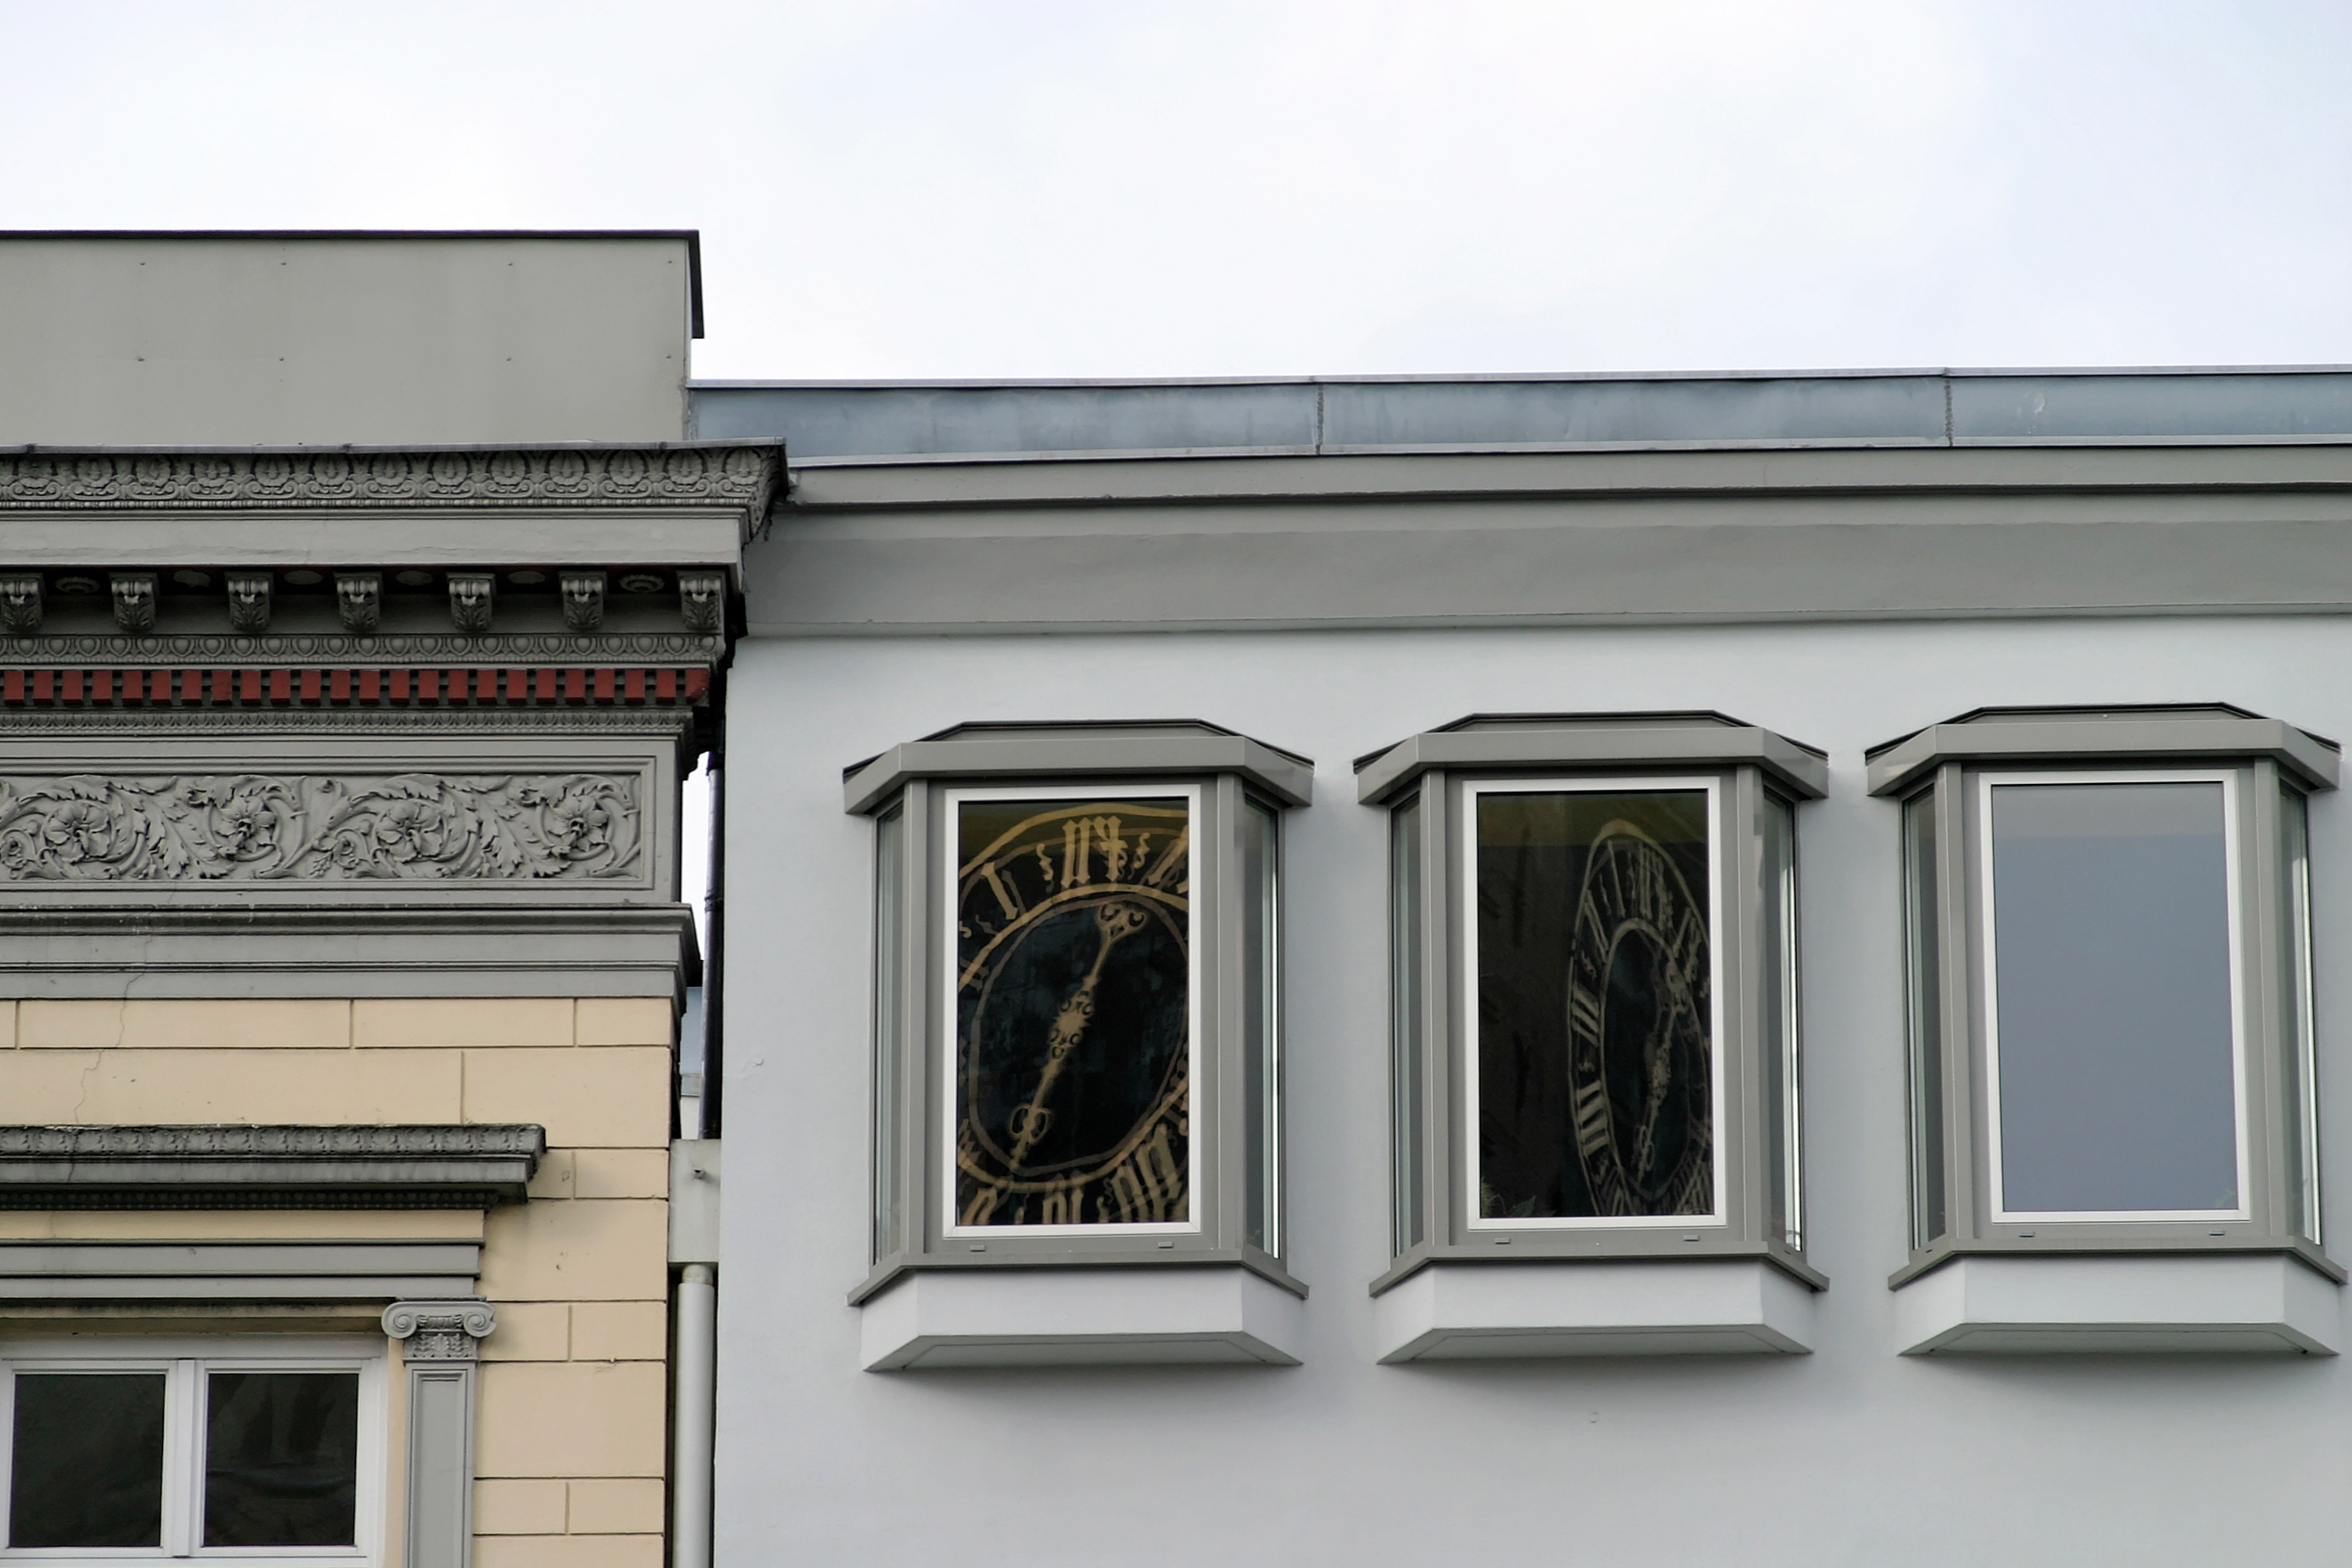
architecture, window, building, home, monument, facade, interior design, old town, homes, historically, hanseatic league, gable, lubeck